Saks Fifth Avenue flagship store

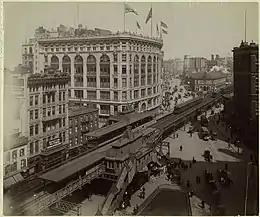
The Herald Square Saks & Co. store in 1903, behind the 33rd Street station

Andrew Saks was born to a German Jewish family in Baltimore. He worked as a peddler and paper boy before moving to Washington, D.C., where at the age of only 20, and in the still-chaotic and tough economic times of 1867, only two years after the United States prevailed in the American Civil War, he established a men's clothing store with his brother Isadore. A. Saks & Co. occupied a storefront in the Avenue House Hotel building at 517 (300–308) 7th Street, N.W., in what is still Washington's downtown shopping district. Saks annexed the store next door, and in 1887 started building a large new store on the site of the old Avenue Hotel Building at 7th and Market Space (now United States Navy Memorial Plaza). By the 1880s, Saks had expanded his business to Indianapolis and Richmond, Virginia.